Wang Shichong

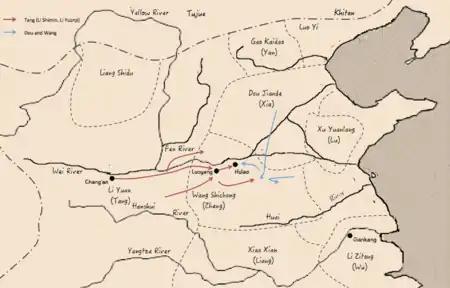
The Battle of Luoyang-Hulao

Meanwhile, Zheng and Tang had continuous battles near Luoyang and also to the west and south, with the sides trading victories. In fall 620, Tang's Emperor Gaozu commissioned his son Li Shimin the Prince of Qin with an army to attack Luoyang, and Wang Shichong prepared his own forces to defend and counter. Wang sought to enter into a peace agreement with Li Shimin, but Li Shimin declined, and he captured Zheng cities one by one, either by attacking them or by accepting their surrender. By winter 620, Zheng was in a desperate situation, and Wang Shichong sent messengers to Dou, seeking help from Xia forces. Dou, believing that if Tang destroyed Zheng, his own Xia state would be cornered, agreed, and sought to diplomatically convince Li Shimin to withdraw, but Li Shimin again refused. Meanwhile, in spring 621, Li Shimin put Luoyang under siege. Wang's forces had strong catapults and crossbows, inflicting much casualties on Tang forces, and many Tang generals wished to withdraw. Li Shimin, however, believed that Luoyang would fall soon and therefore refused. Upon hearing that Dou was approaching, he decided to advance east to take up defensive position at the key Hulao Pass in advance of Dou's arrival, leaving a relatively small Tang army, under the command of his brother Li Yuanji the Prince of Qi, at Luoyang. Wang, seeing Li Shimin's troop movement but unsure what the situation was, did not attack Li Shimin's rear (as some of Li Shimin's generals feared).